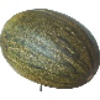
Label: Melon Piel de Sapo 1